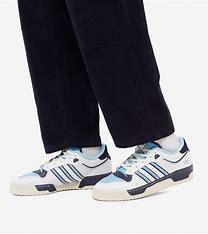
Brand: Adidas
Model: Rivalry 86